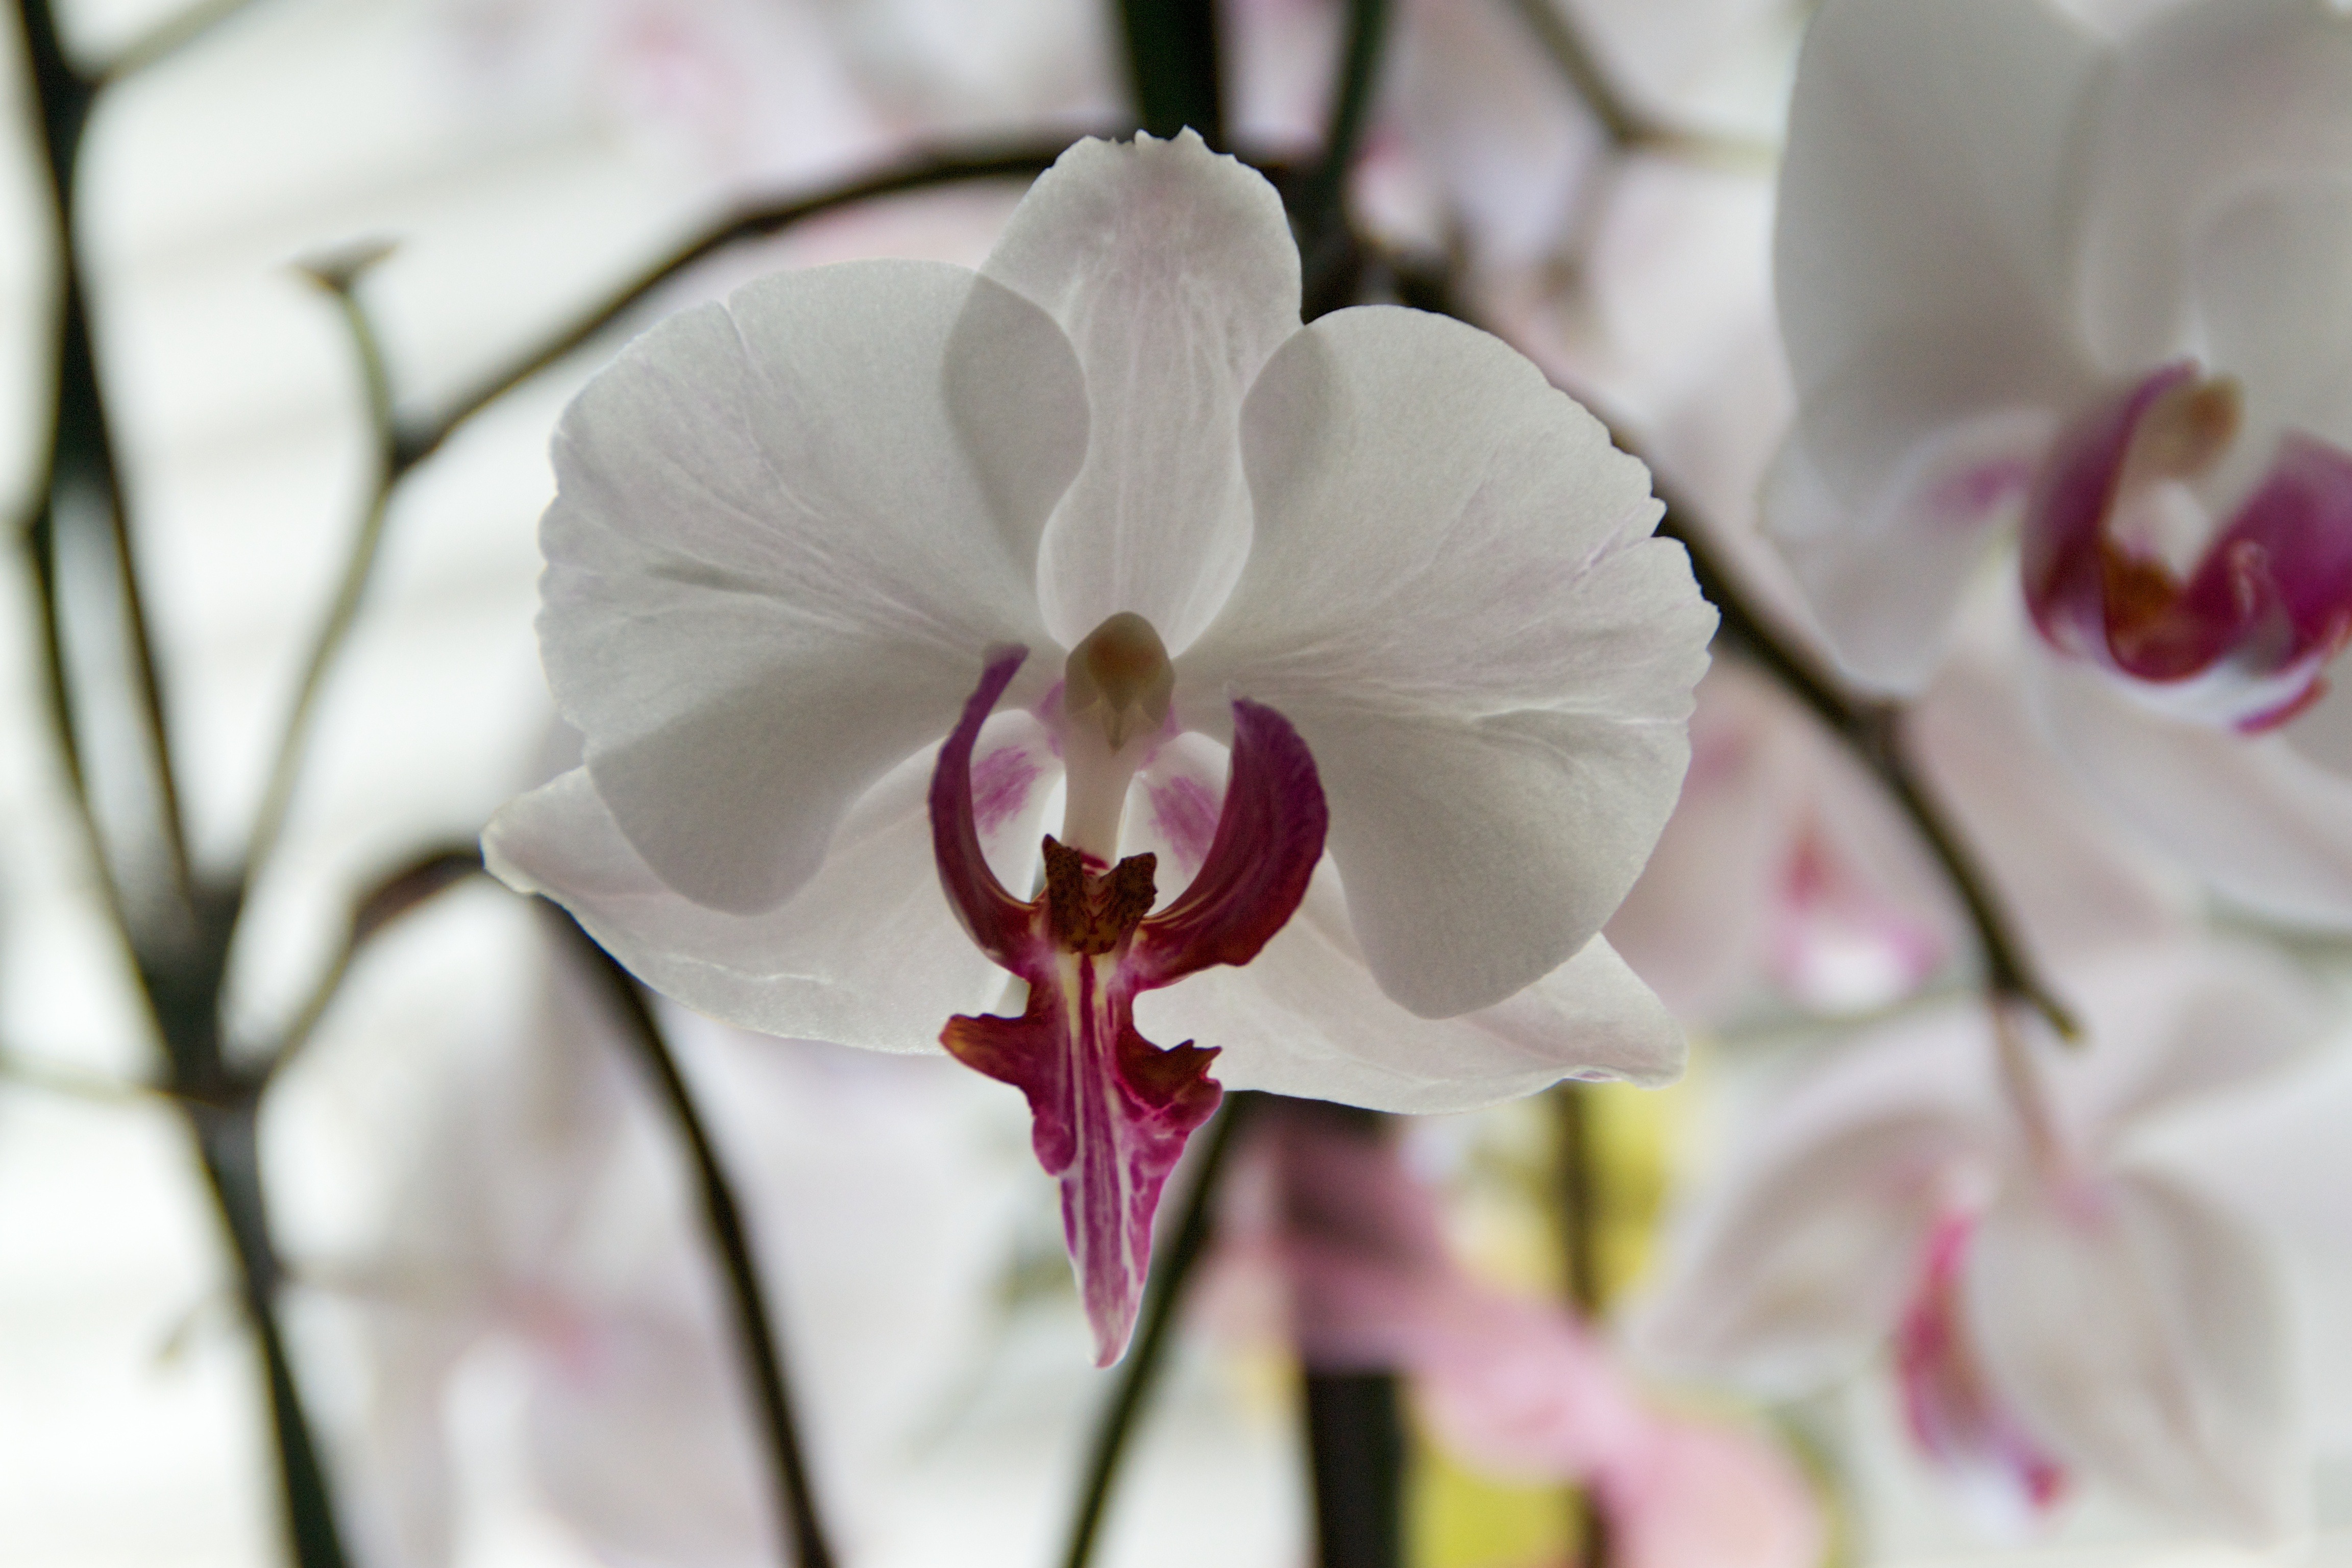
blossom, plant, white, flower, petal, bloom, spring, botany, pink, flora, orchid, flowers, close up, macro photography, flowering plant, plant stem, land plant, moth orchid